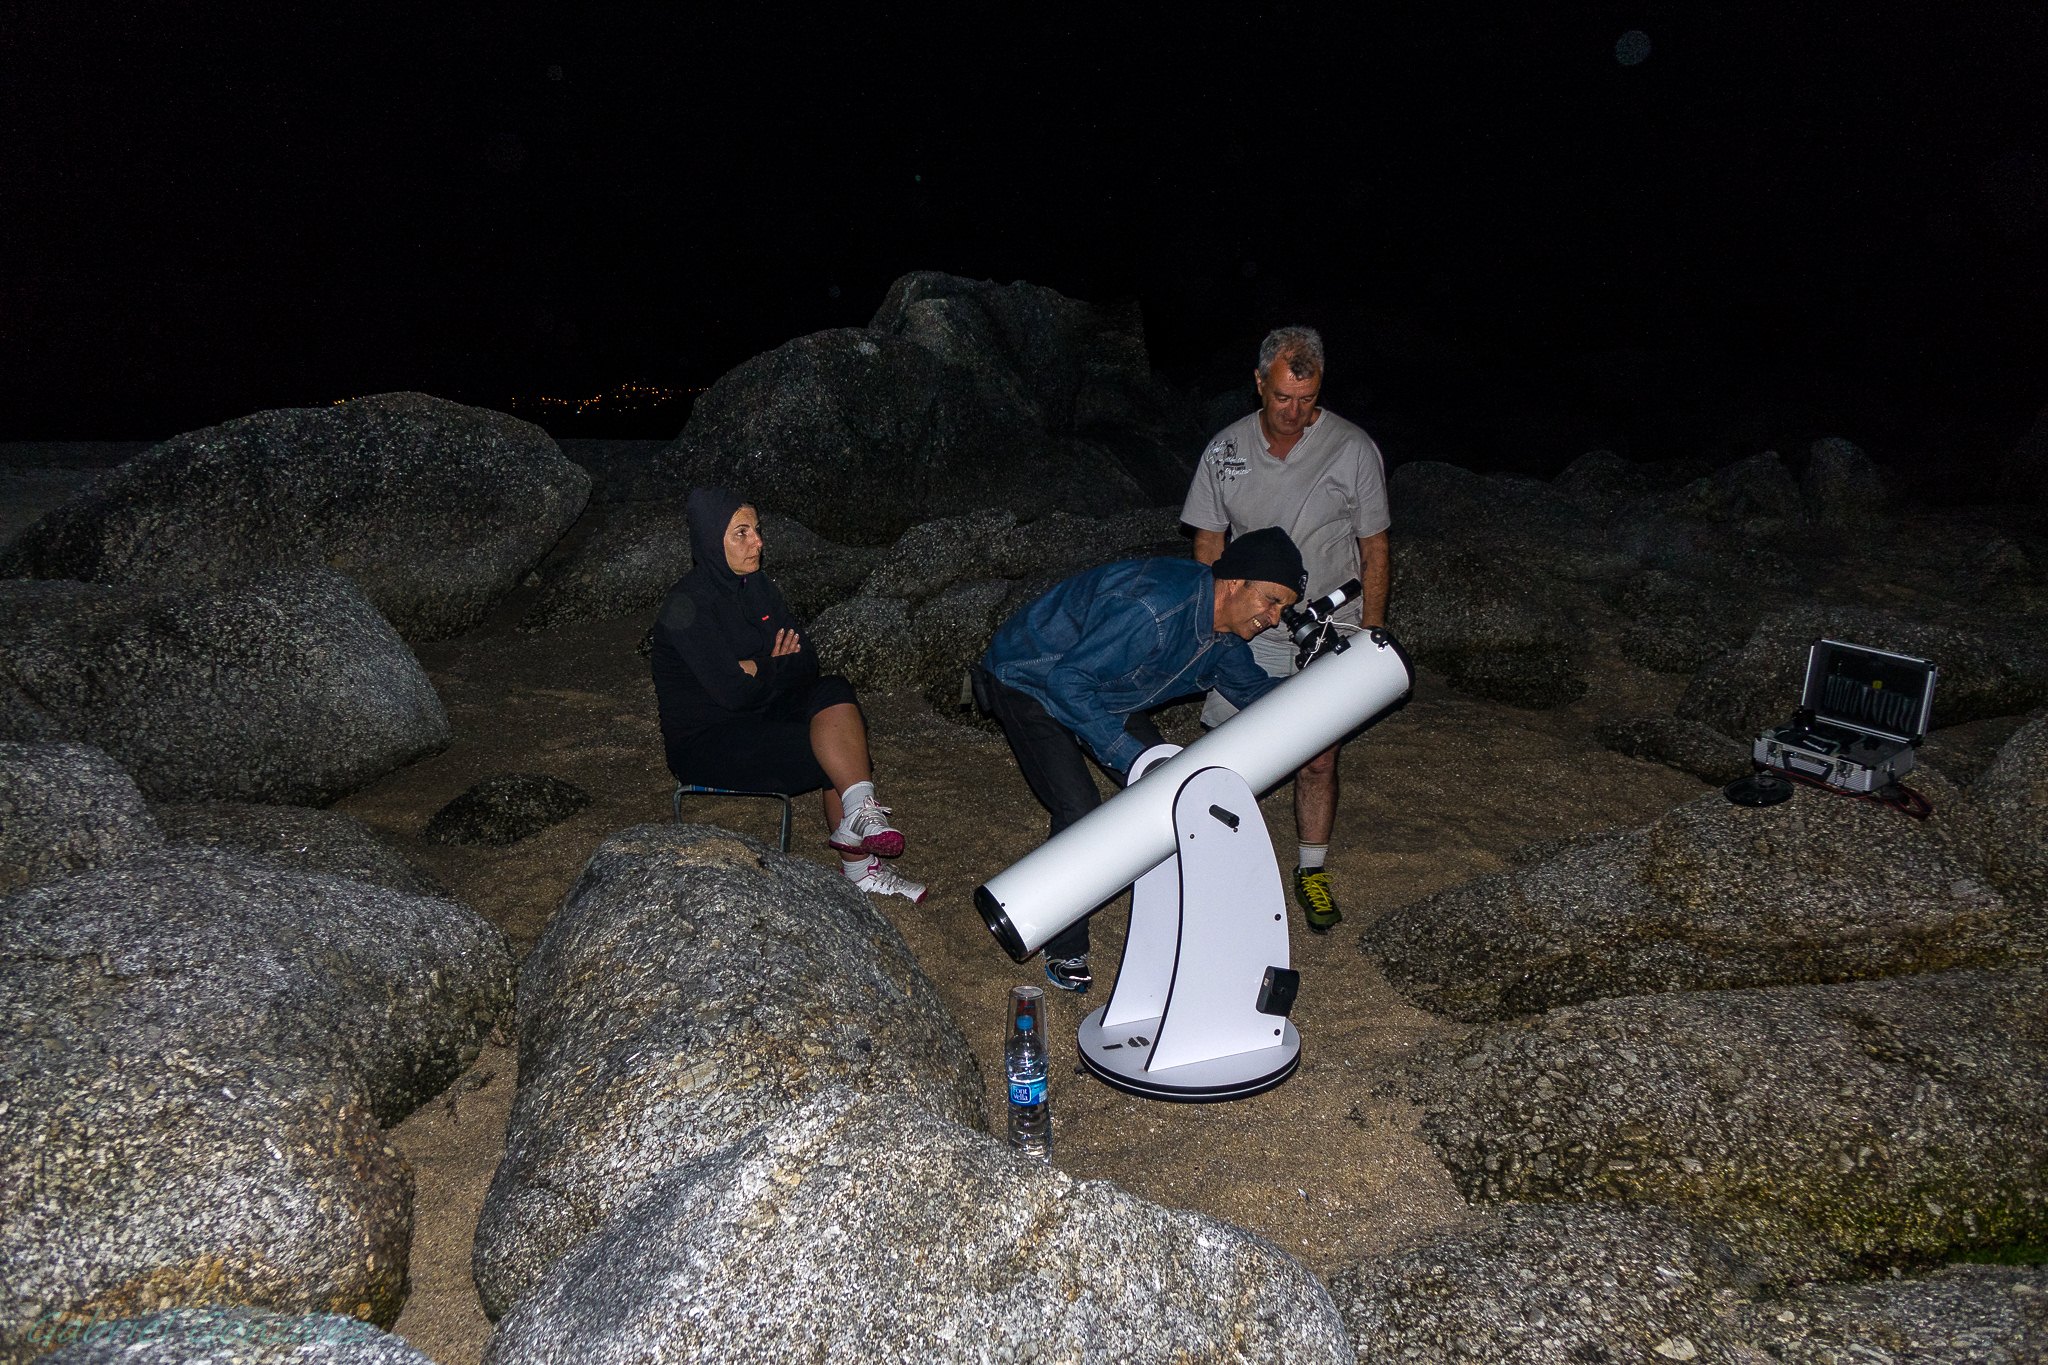
rock, screenshot, caving, gphoto